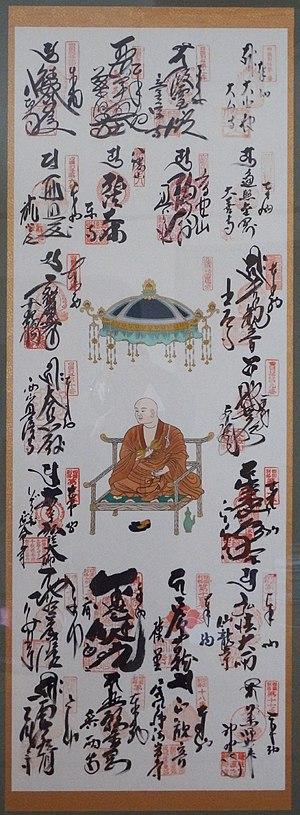
Lors de son pèlerinage de Shikoku, le moine Kûkai a laissé de nombreuses traces de son passage avec notamment un pèlerinage surdimensionné qui a réuni la foi d’un grand nombre de personnes. Ce pèlerinage surdimensionné, que l’on nomme plus communément « Pèlerinage des 20 temples exceptionnels de Shikoku » et qui a été créé en 1968, ne compte pas moins de 20 temples. Avec le pèlerinage de Shikoku, qui compte 88 temples et ce pèlerinage, on comptabilise au total 108 temples. 108 correspond aussi au nombre de désirs qu’éprouvent les humains. Il est recommandé de faire ces deux pèlerinages ensemble afin de « se débarrasser des désirs ».